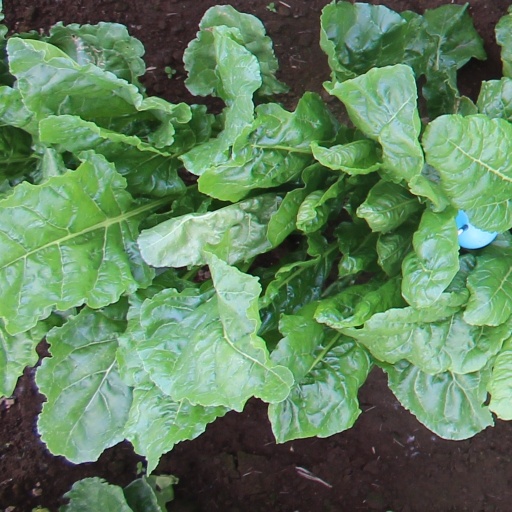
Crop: sugar beet